Jarrett Bush

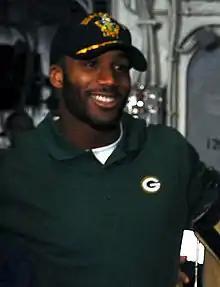
Bush in 2011

Jarrett Lee Bush (born May 21, 1984) is an American former professional football player who was a cornerback in the National Football League (NFL). He was originally signed by the Carolina Panthers as an undrafted free agent in 2006, but was claimed by the Green Bay Packers as a waiver-wire pickup following the 2006 preseason and has played through the 2014 regular season. With Green Bay, Bush won Super Bowl XLV over the Pittsburgh Steelers. Bush also played for the Calgary Stampeders of the Canadian Football League (CFL). He played college football at Utah State and American River College.